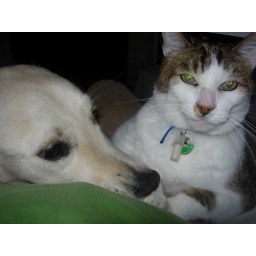
Alix is a female golden retriever and a service dog in training. Picture taken by her foster family.